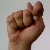
The image shows a hand gesture representing the letter 'T' in Indian Sign Language.